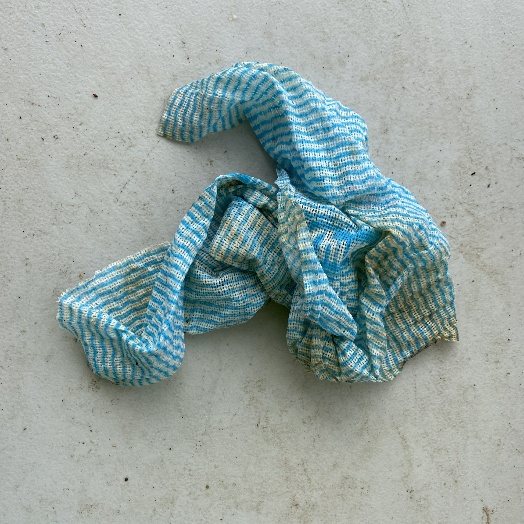
Label: Miscellaneous Trash